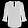
Label: Shirt